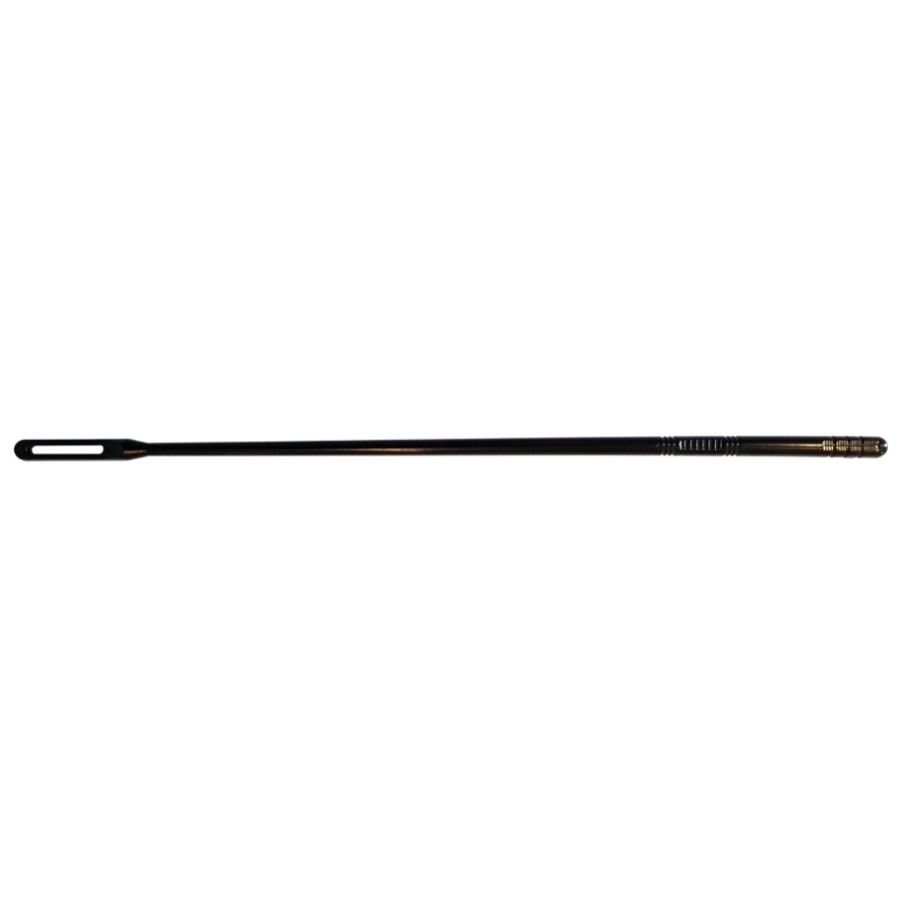
Champion Flute Cleaning Rod CH811
Champion Flute Cleaning Rod. Neglecting to regularly clean your flute will result in debris build up that can cause it to perform poorly, be uncomfortable to play / blow, and even damage your flute long-term. The Champion Flute Cleaning Rod is an essential accessory to ensure your flute remains clean and in tip-top condition. Simply thread a microfibre cleaning cloth through the loop and insert into your flute’s body.
Brand: South London Music
Category: Arts & Entertainment > Hobbies & Creative Arts > Musical Instrument & Orchestra Accessories > Woodwind Instrument Accessories > Flute Accessories > Flute Care & Cleaning > Flute Cleaning Rods